Bagpipes

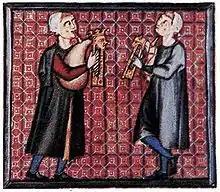
A detail from the Cantigas de Santa Maria showing bagpipes with one chanter and a parallel drone (Spain, 13th century).

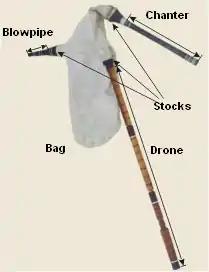
On this Bulgarian gaida, the chanter is the short gray pipe at the top, while the drone is the long three-section pipe.

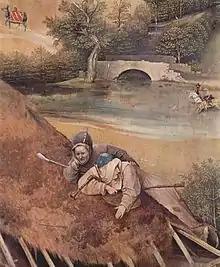
A detail from a painting by Hieronymus Bosch showing two bagpipers (15th century).

A set of bagpipes minimally consists of an air supply, a bag, a chanter, and usually at least one drone. Many bagpipes have more than one drone (and, sometimes, more than one chanter) in various combinations, held in place in stocks—sockets that fasten the various pipes to the bag.